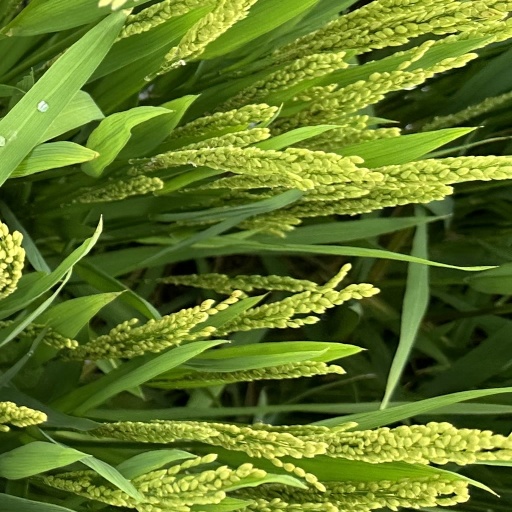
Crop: rice